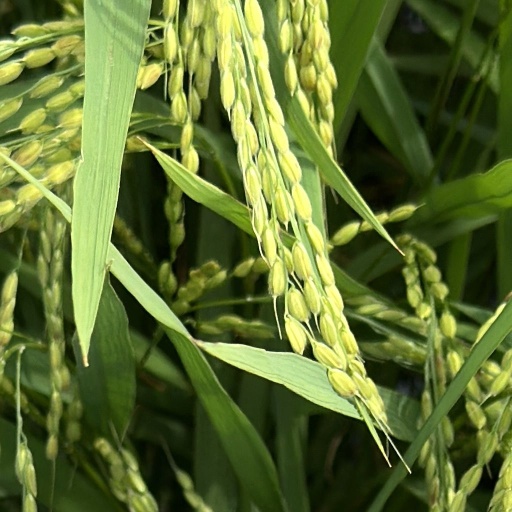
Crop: rice